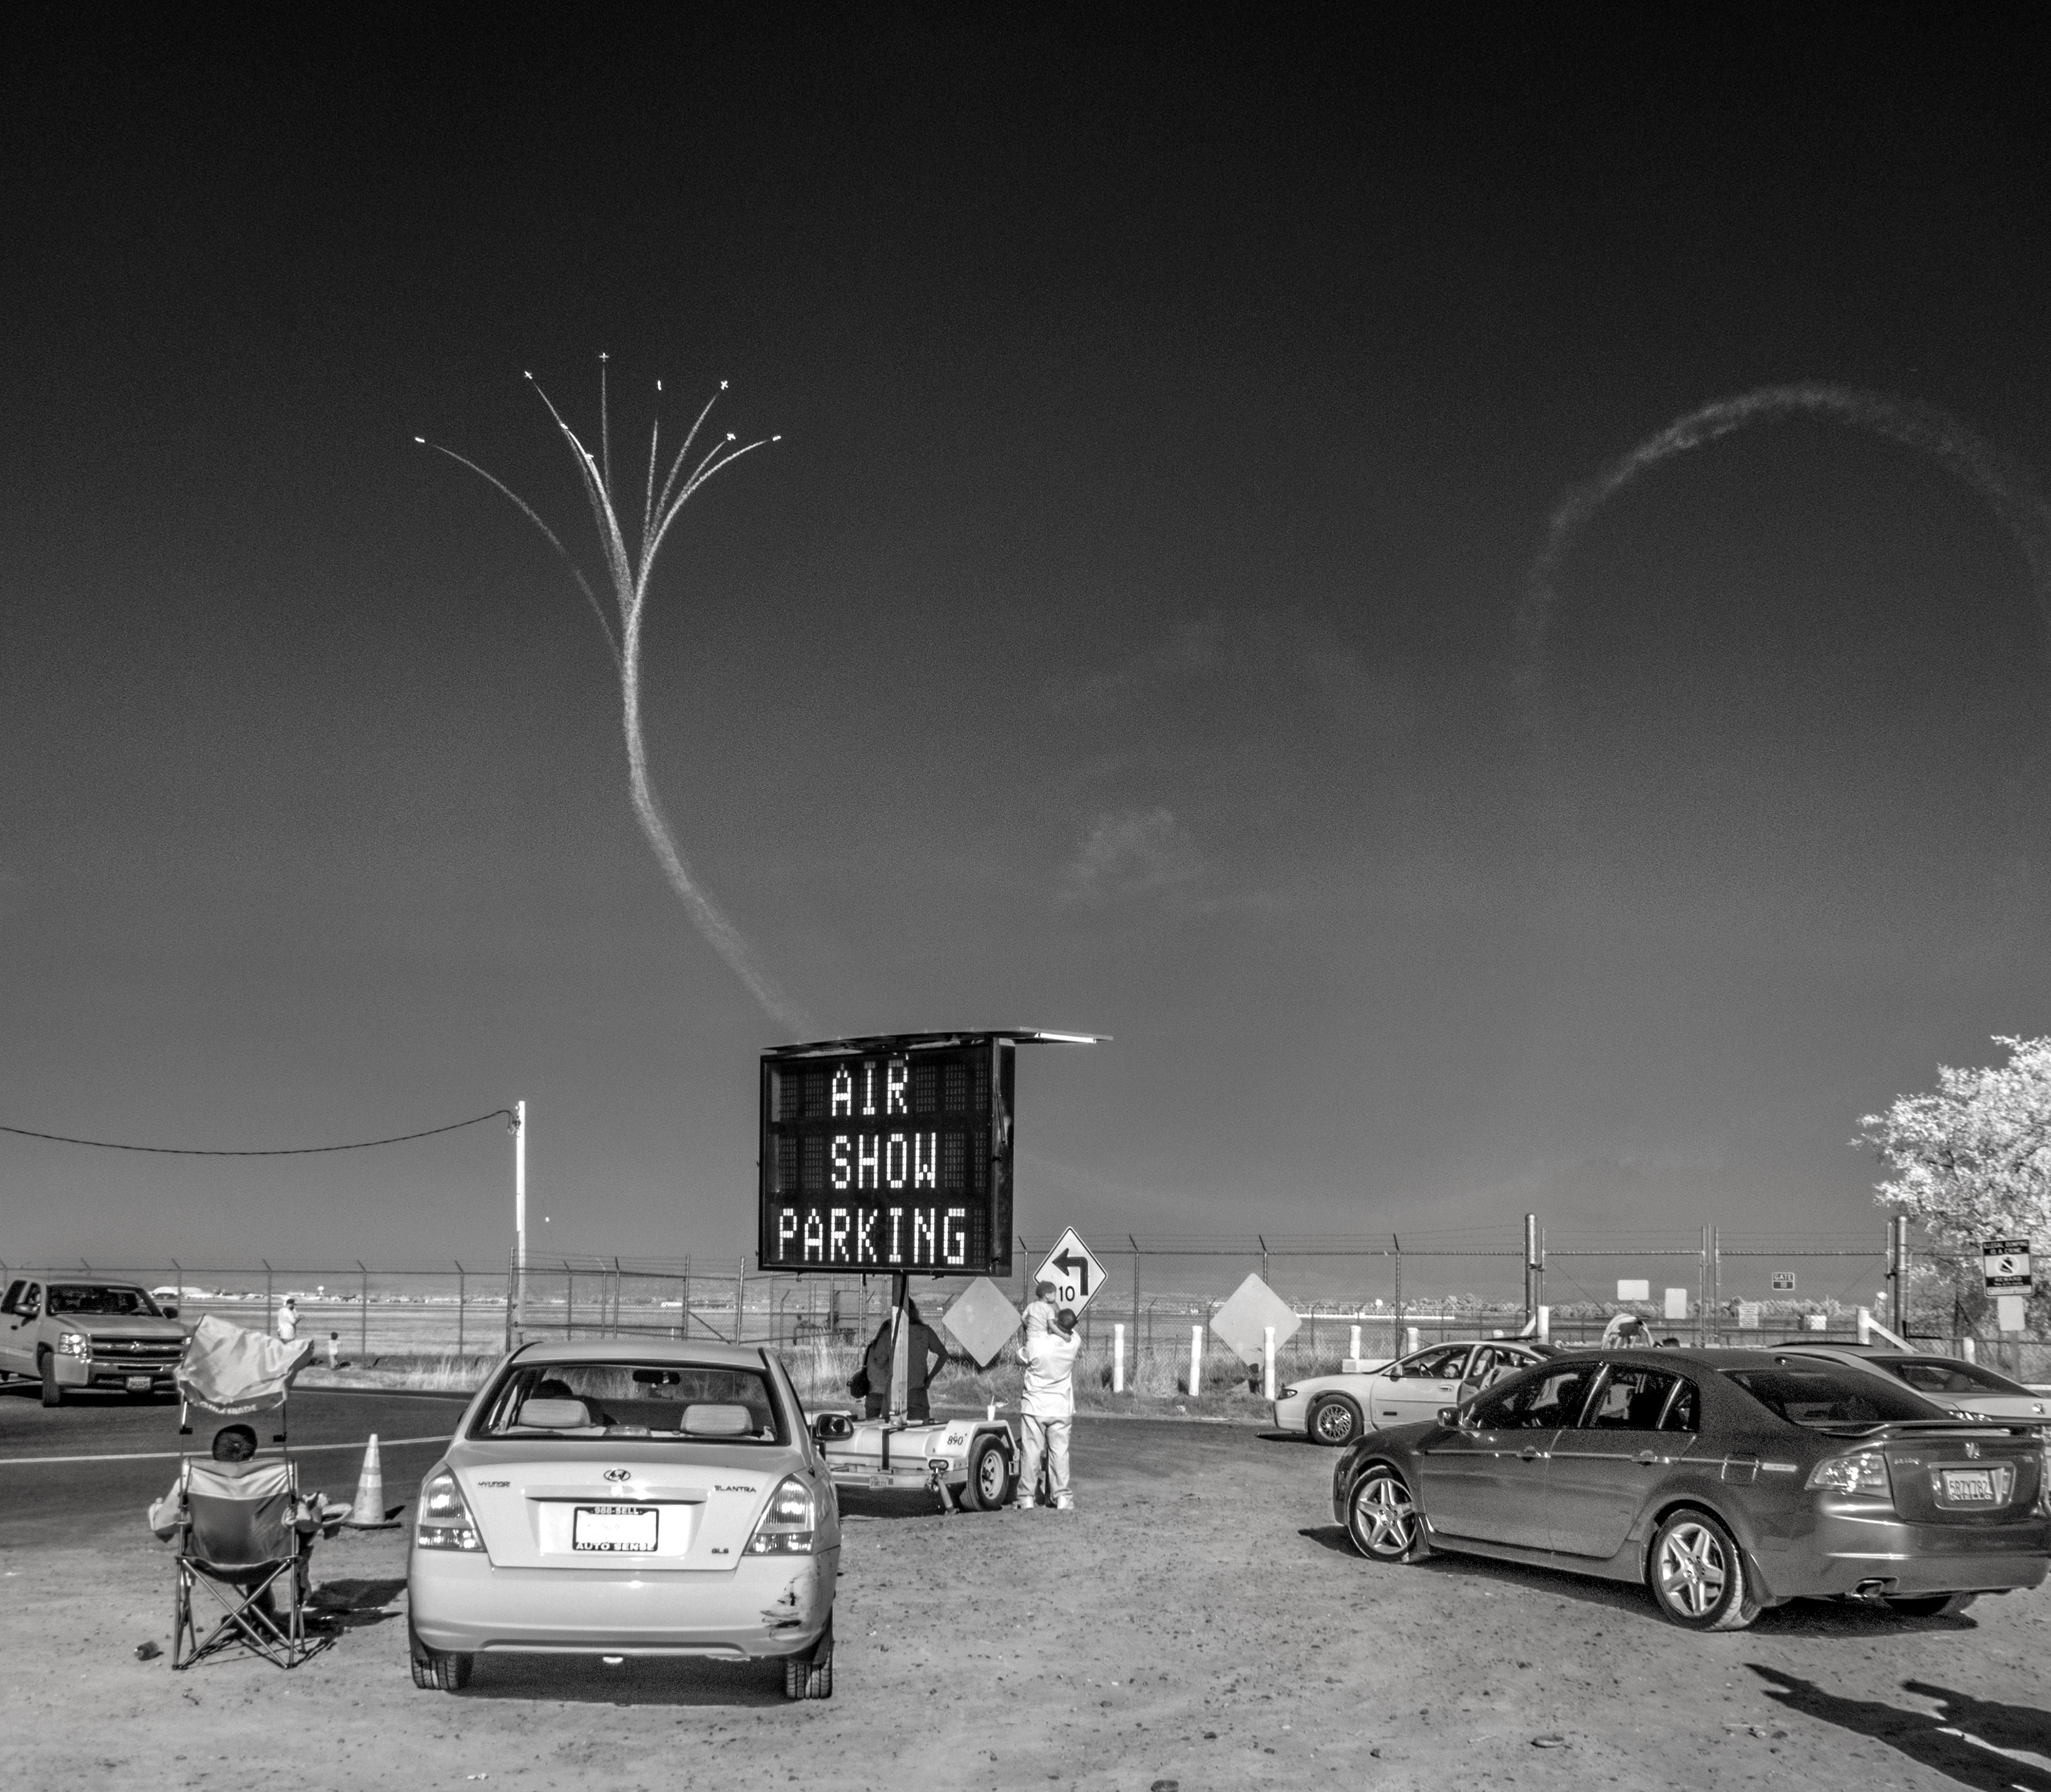
light, black and white, night, cityscape, darkness, street light, monochrome, lighting, cool image, monochrome photography